Scarritt College for Christian Workers

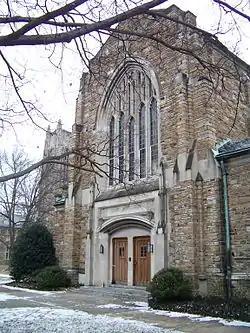
The Wightman Chapel in the Scarritt College Historic District

Scarritt College for Christian Workers was a college associated with the United Methodist Church in Nashville, Tennessee, USA. The campus is now home to Scarritt Bennett Center.